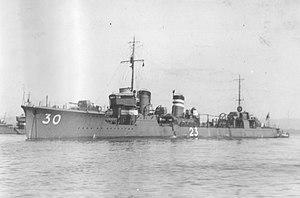
La classe Mutsuki est une série de destroyers de 1ʳᵉ classe de la Marine impériale japonaise construite après la Première Guerre mondiale. Chacun des douze navires a reçu le nom poétique traditionnel d'un des mois du calendrier lunaire
Le Yayoi est un destroyer de la classe Mutsuki construit pour la Marine impériale japonaise pendant les années 1920.